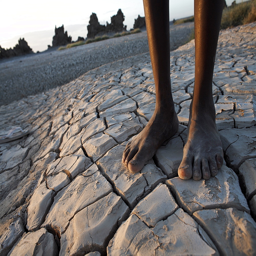
standing in the desolate landscape of salt lake